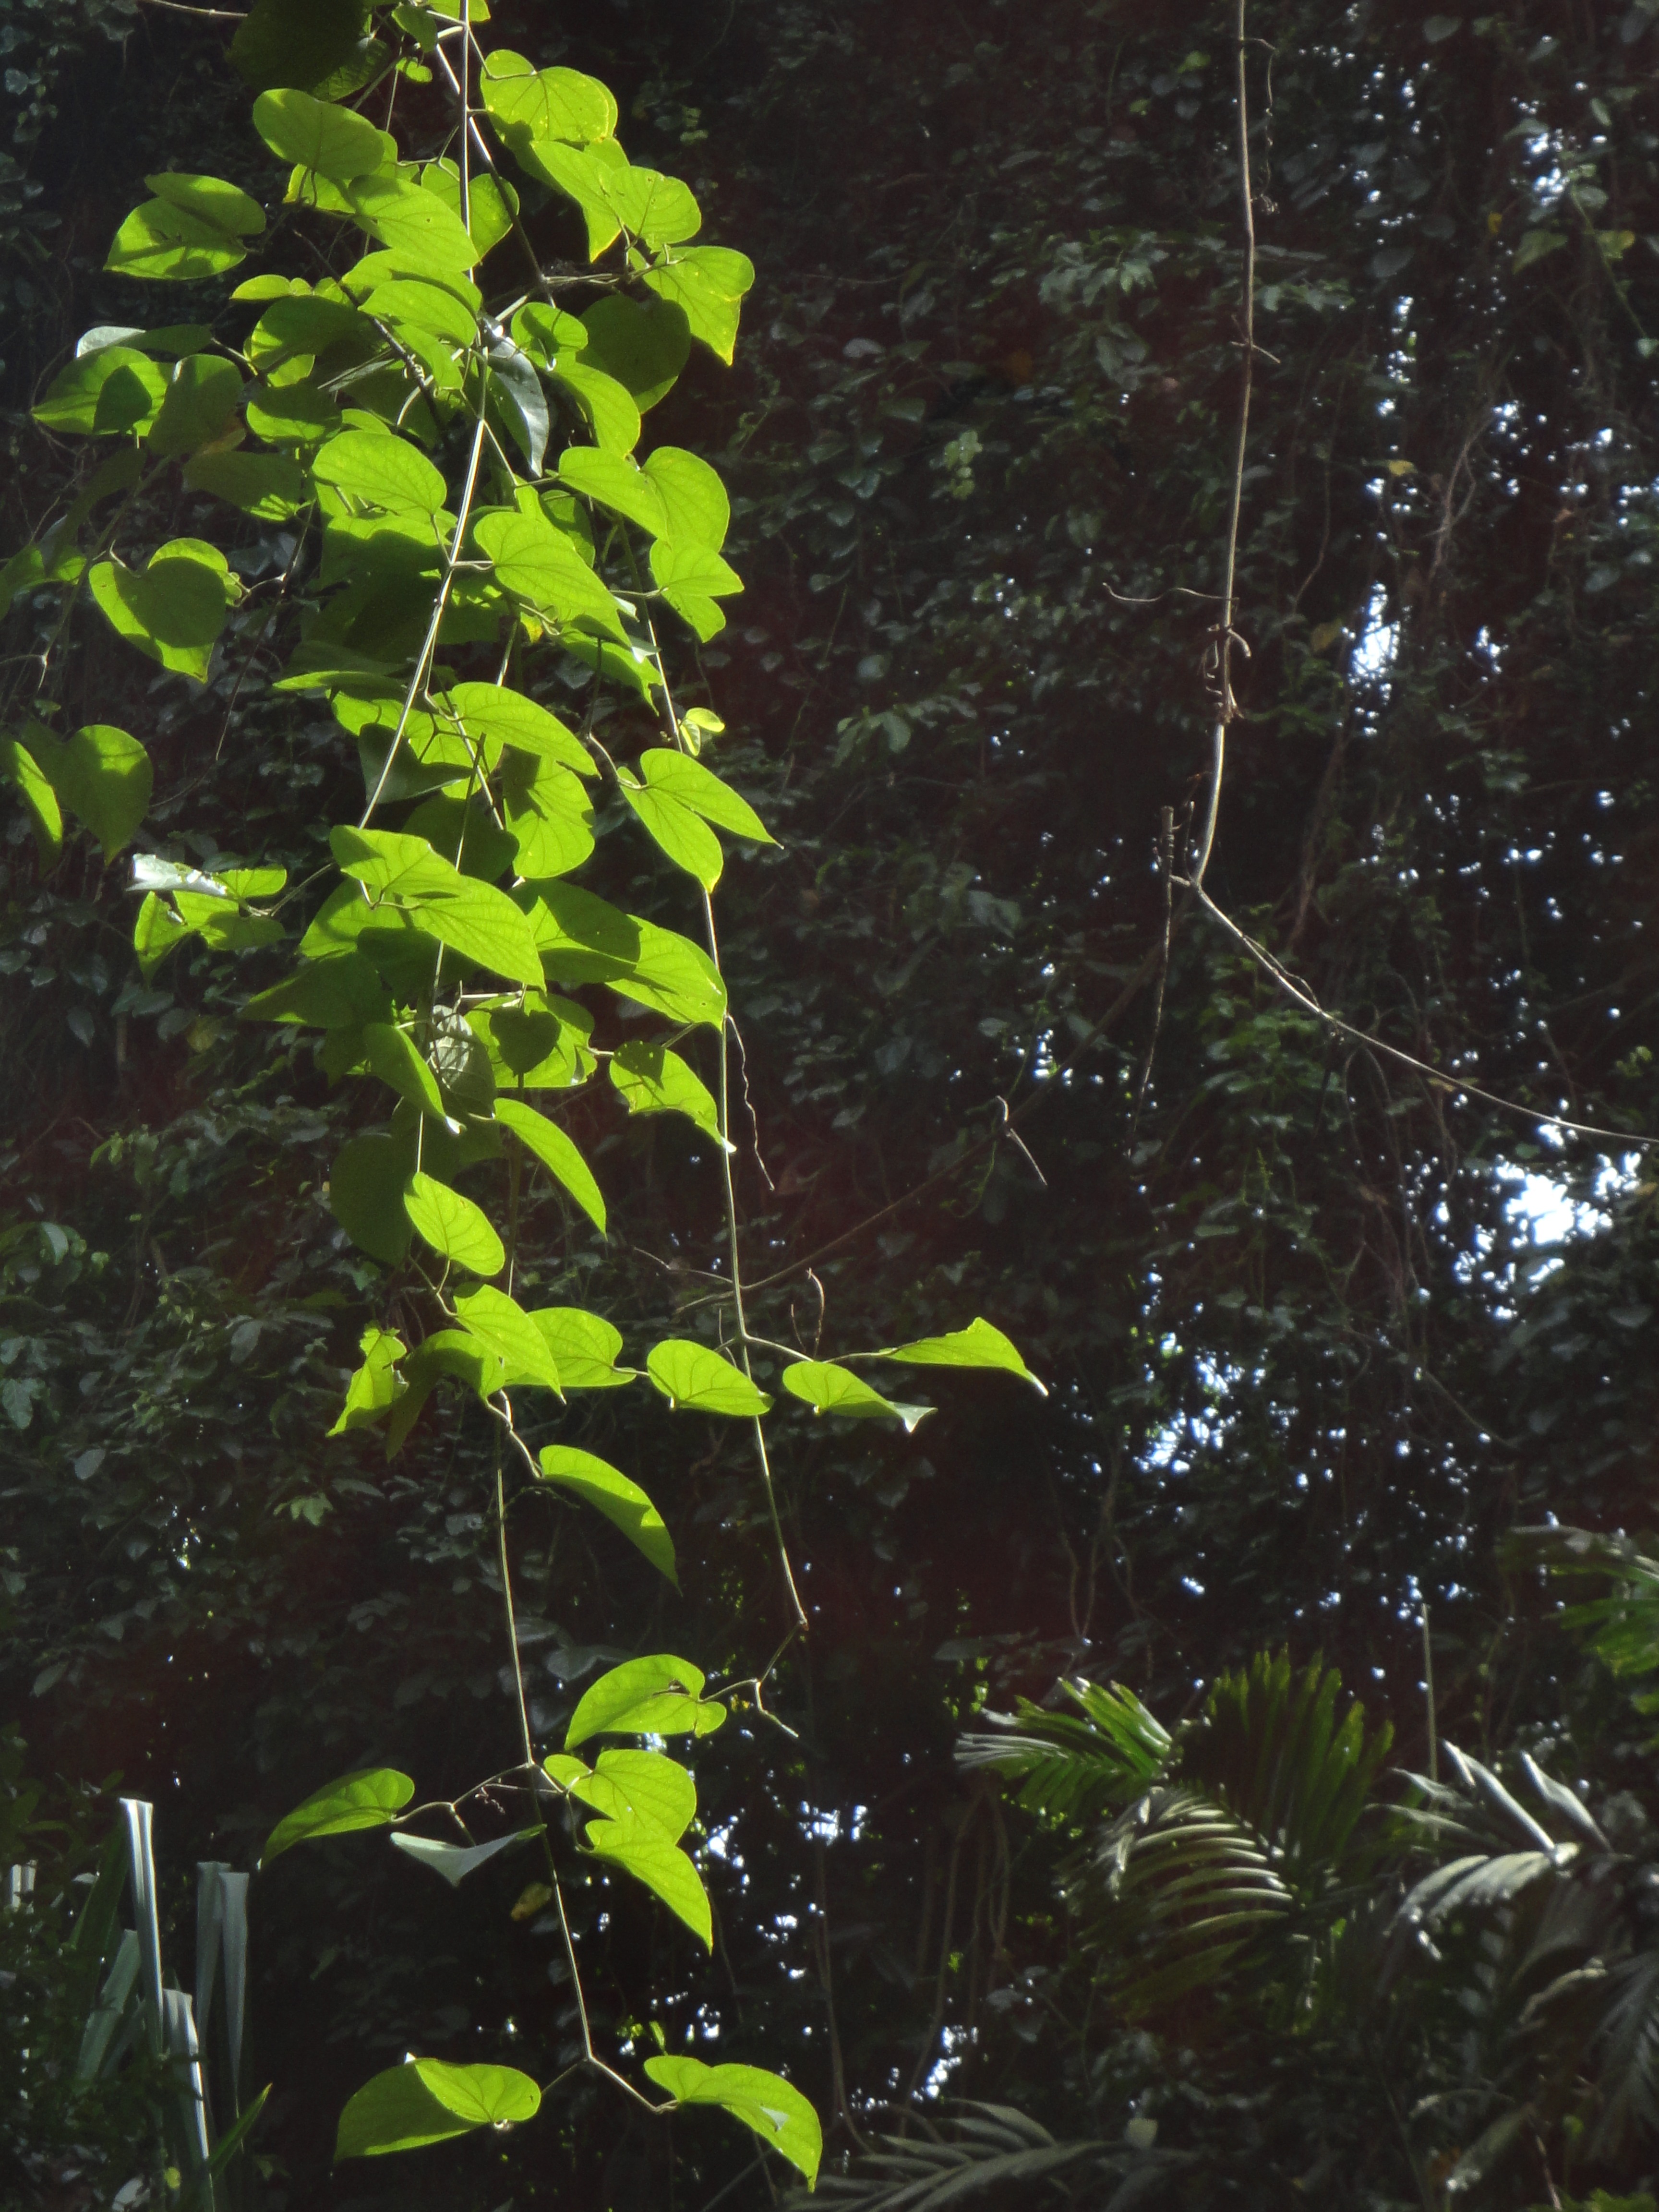
tree, nature, forest, branch, light, plant, sunlight, leaf, flower, green, jungle, natural, botany, flora, leaves, rainforest, beautiful, flowering plant, woody plant, land plant